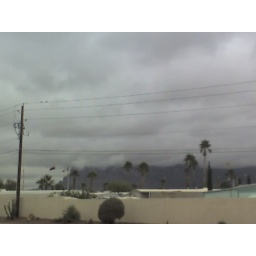
by the end of the day the mountains were completely hidden by clouds